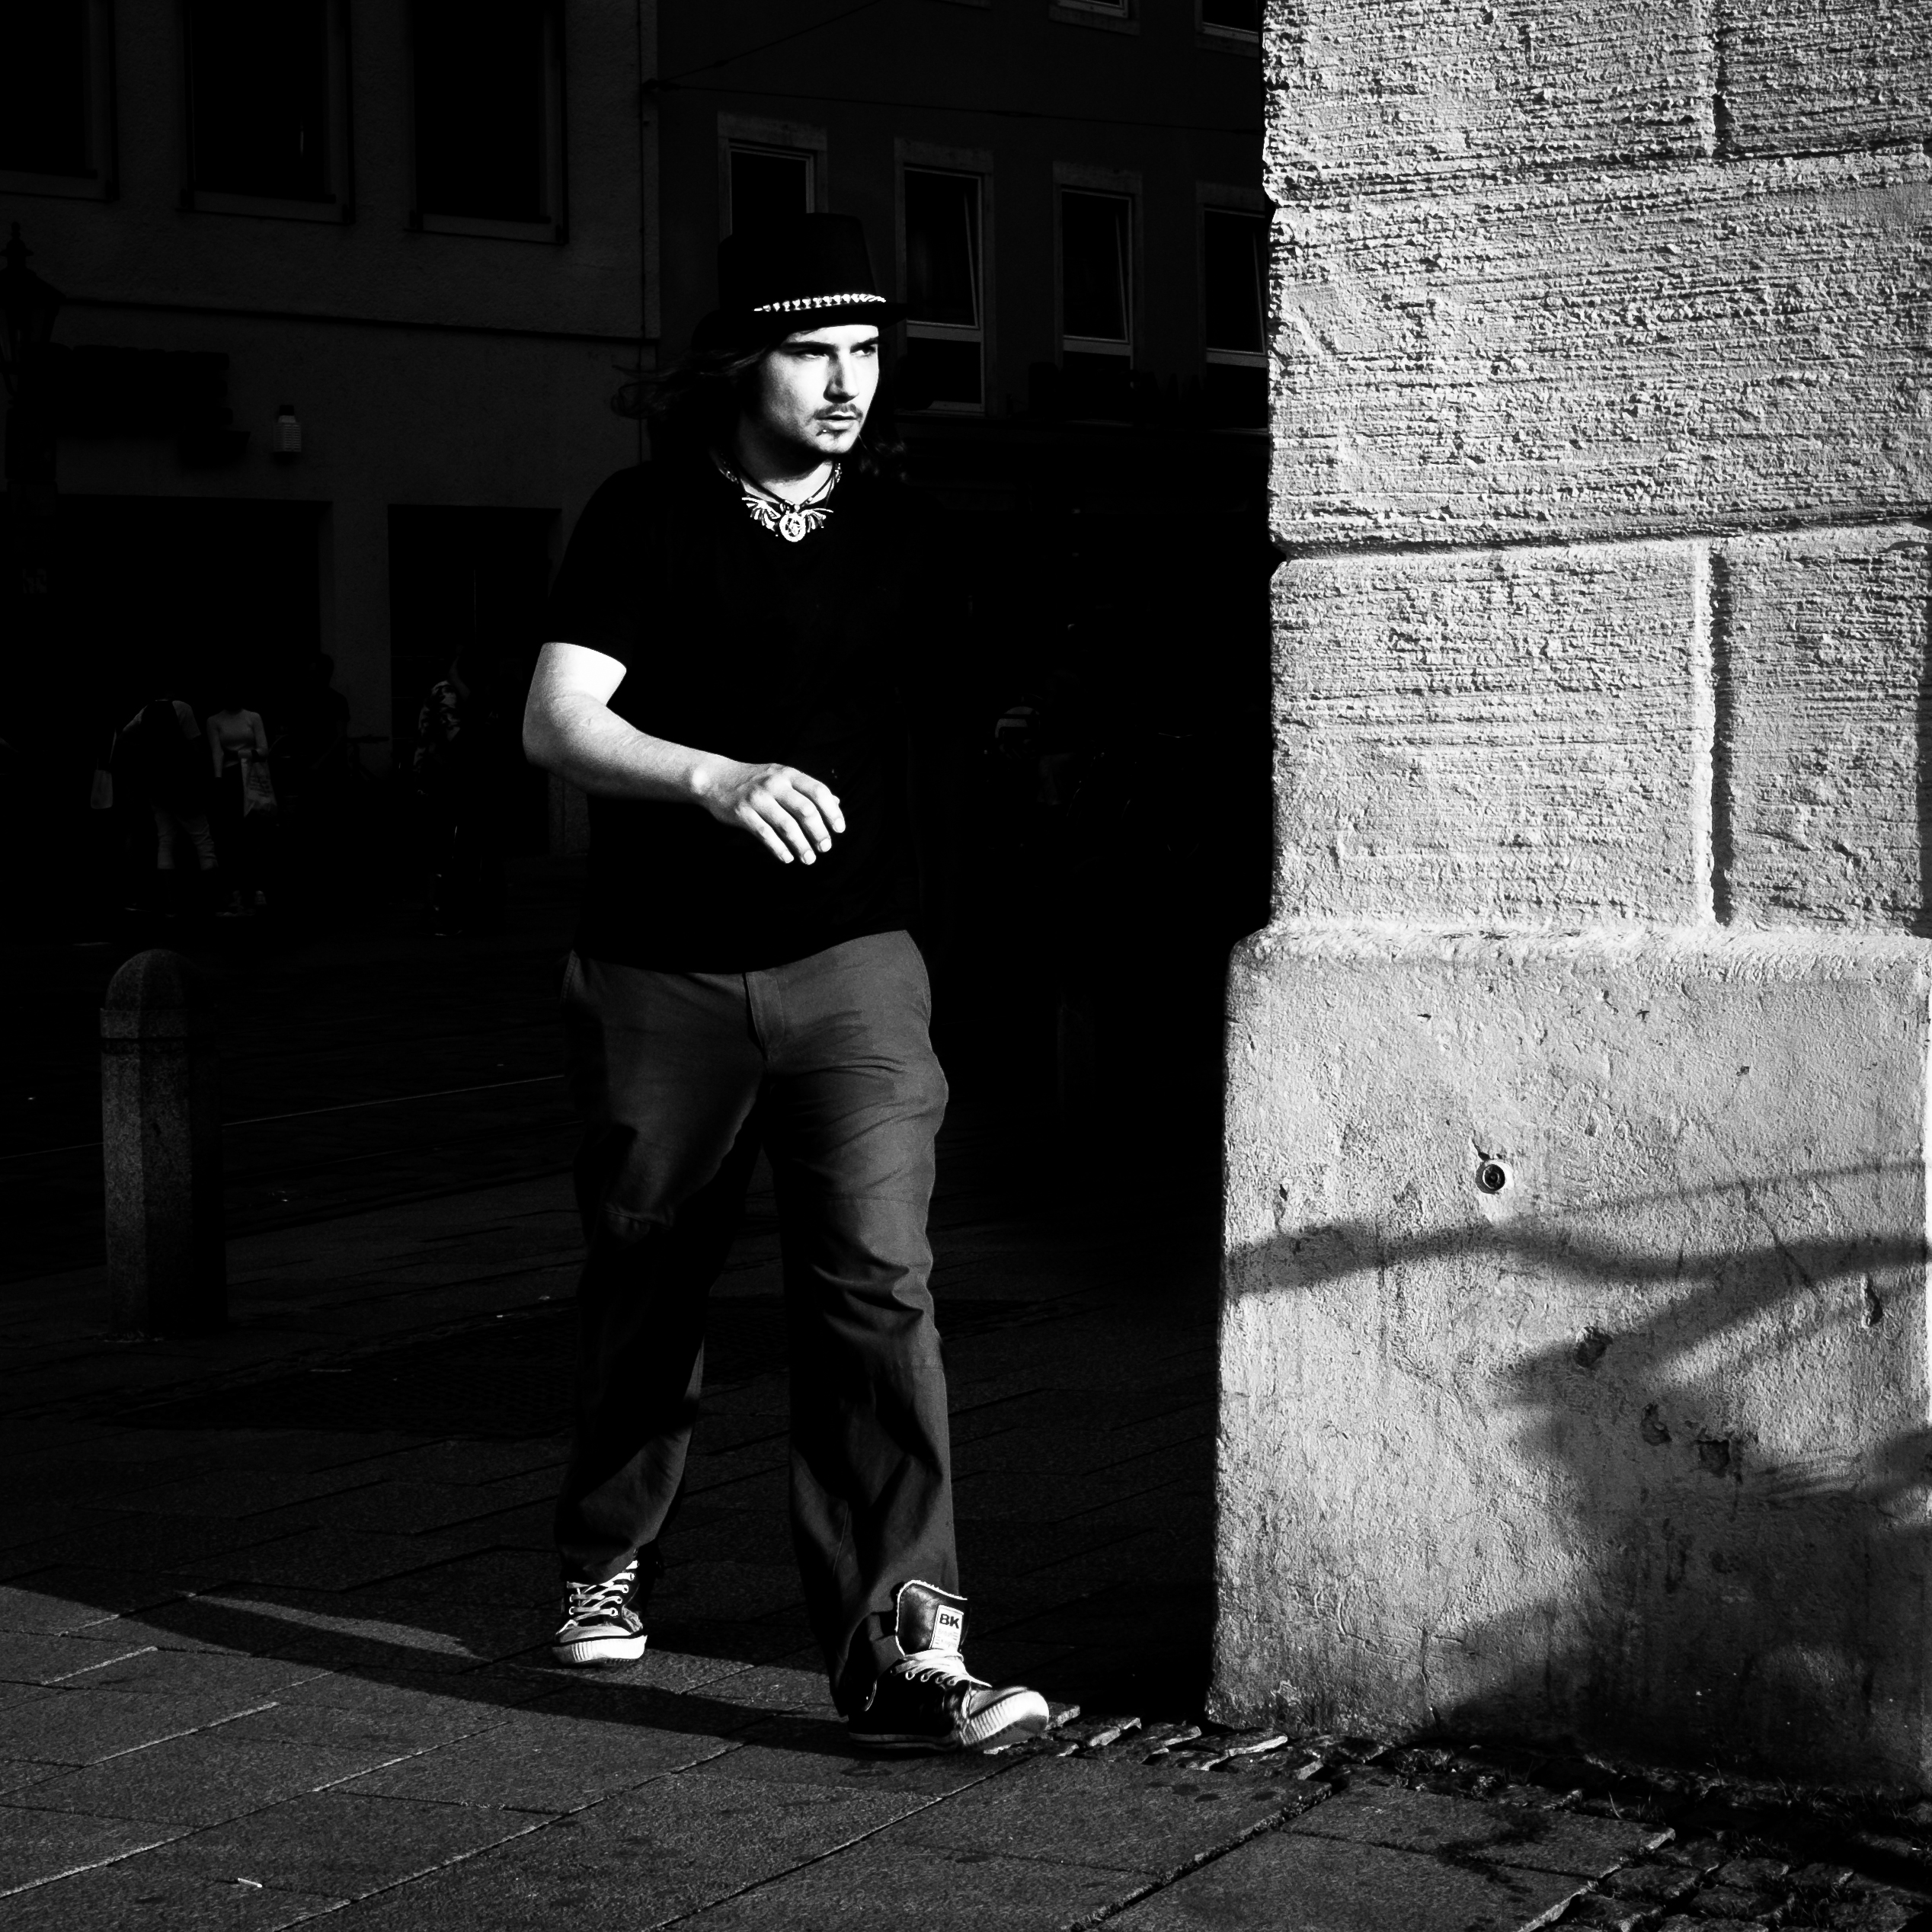
man, walking, light, black and white, people, white, street, photography, city, explore, hut, standing, sitting, hat, contrast, darkness, clothing, black, monochrome, streetphotography, flickr, bw, blackandwhite, project, candid, creativecommons, infrastructure, stadt, photograph, germany, deutschland, licht, sw, scene, bayern, bavaria, schwarzweis, 11, clothes, menschen, strase, unposed, ungestellt, strasenfotografie, kontrast, mann, 365, 366, augsburg, erwachsener, fujixt1, fujifilmxt1, project365, projekt, szene, adult, photoaday, pictureaday, project366, streettog, tog, zweisichtde, zweisichtig, bekleidung, kleidung, flanieren, gehen, schlendern, spazieren, strolling, 26lichtschatten, monochrome photography, film noir, human positions